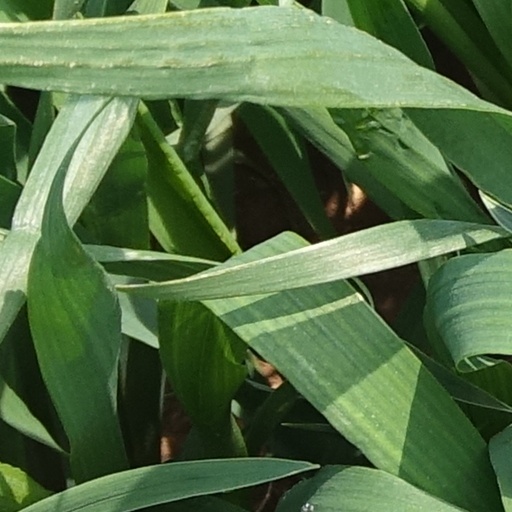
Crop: wheat